St. Joseph Apache Mission Church

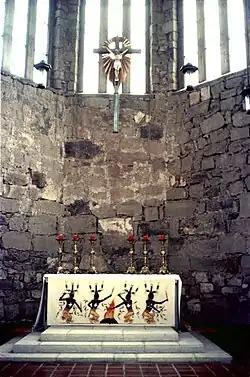
Altar of St. Joseph's Church, in 1975

The St. Joseph Apache Mission Church is a historic Catholic parish church at 626 Mission Trail in Mescalero, New Mexico, United States. It was added to the National Register of Historic Places in 2005. Its parishioners are mostly members of the Mescalero Apache tribe.